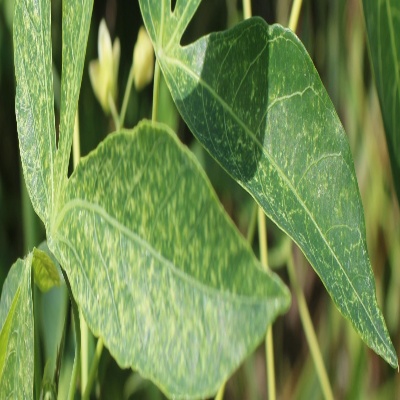
Crop: Cassava
Condition: green mite